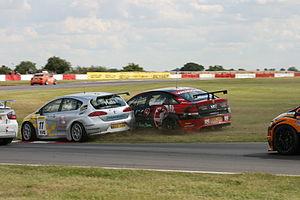
Le Championnat britannique des voitures de tourisme 2007 était la 50ᵉ saison du championnat britannique des voitures de tourisme. Il a été remporté par Fabrizio Giovanardi, avec 10 victoires et 17 podiums. Le championnat constructeur a été remporté par Seat Sport UK, et le championnat des manufacturiers par Vauxhall. Quant aux Independants, le Trophée pilote a été remporté par Colin Turkington et le Trophée constructeur par le Team RAC.